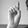
ASL letter: D